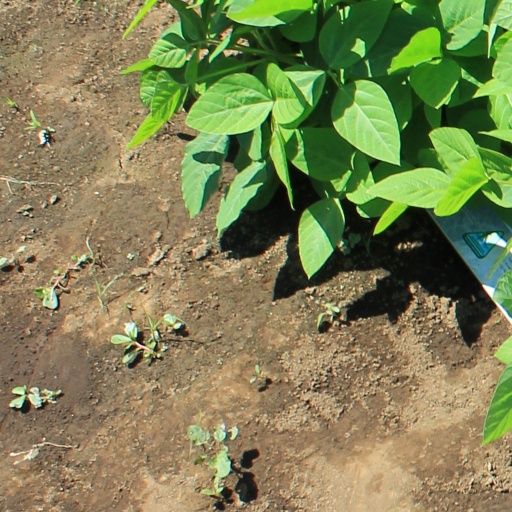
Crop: soybean